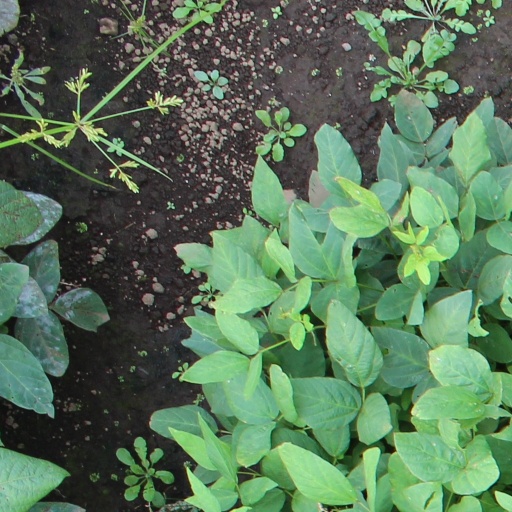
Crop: soybean